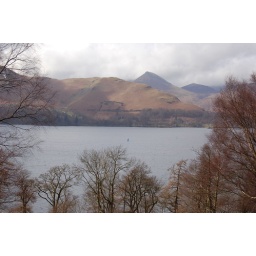
A view of derwent water and cat bells from below Friars Cragg